Haiti

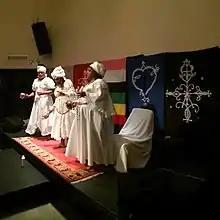
Swearing-in ceremony of Haitian Diaspora GwètòDe

Tap tap buses are colorfully painted buses or pick-up trucks that serve as shared taxis. The "tap tap" name comes from the sound of passengers tapping on the metal bus body to indicate they want off. These vehicles for hire are often privately owned and extensively decorated. They follow fixed routes, do not leave until filled with passengers, and riders can usually disembark at any point. The decorations are a typically Haitian form of art.